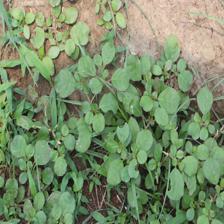
Label: BroadLeafWeed